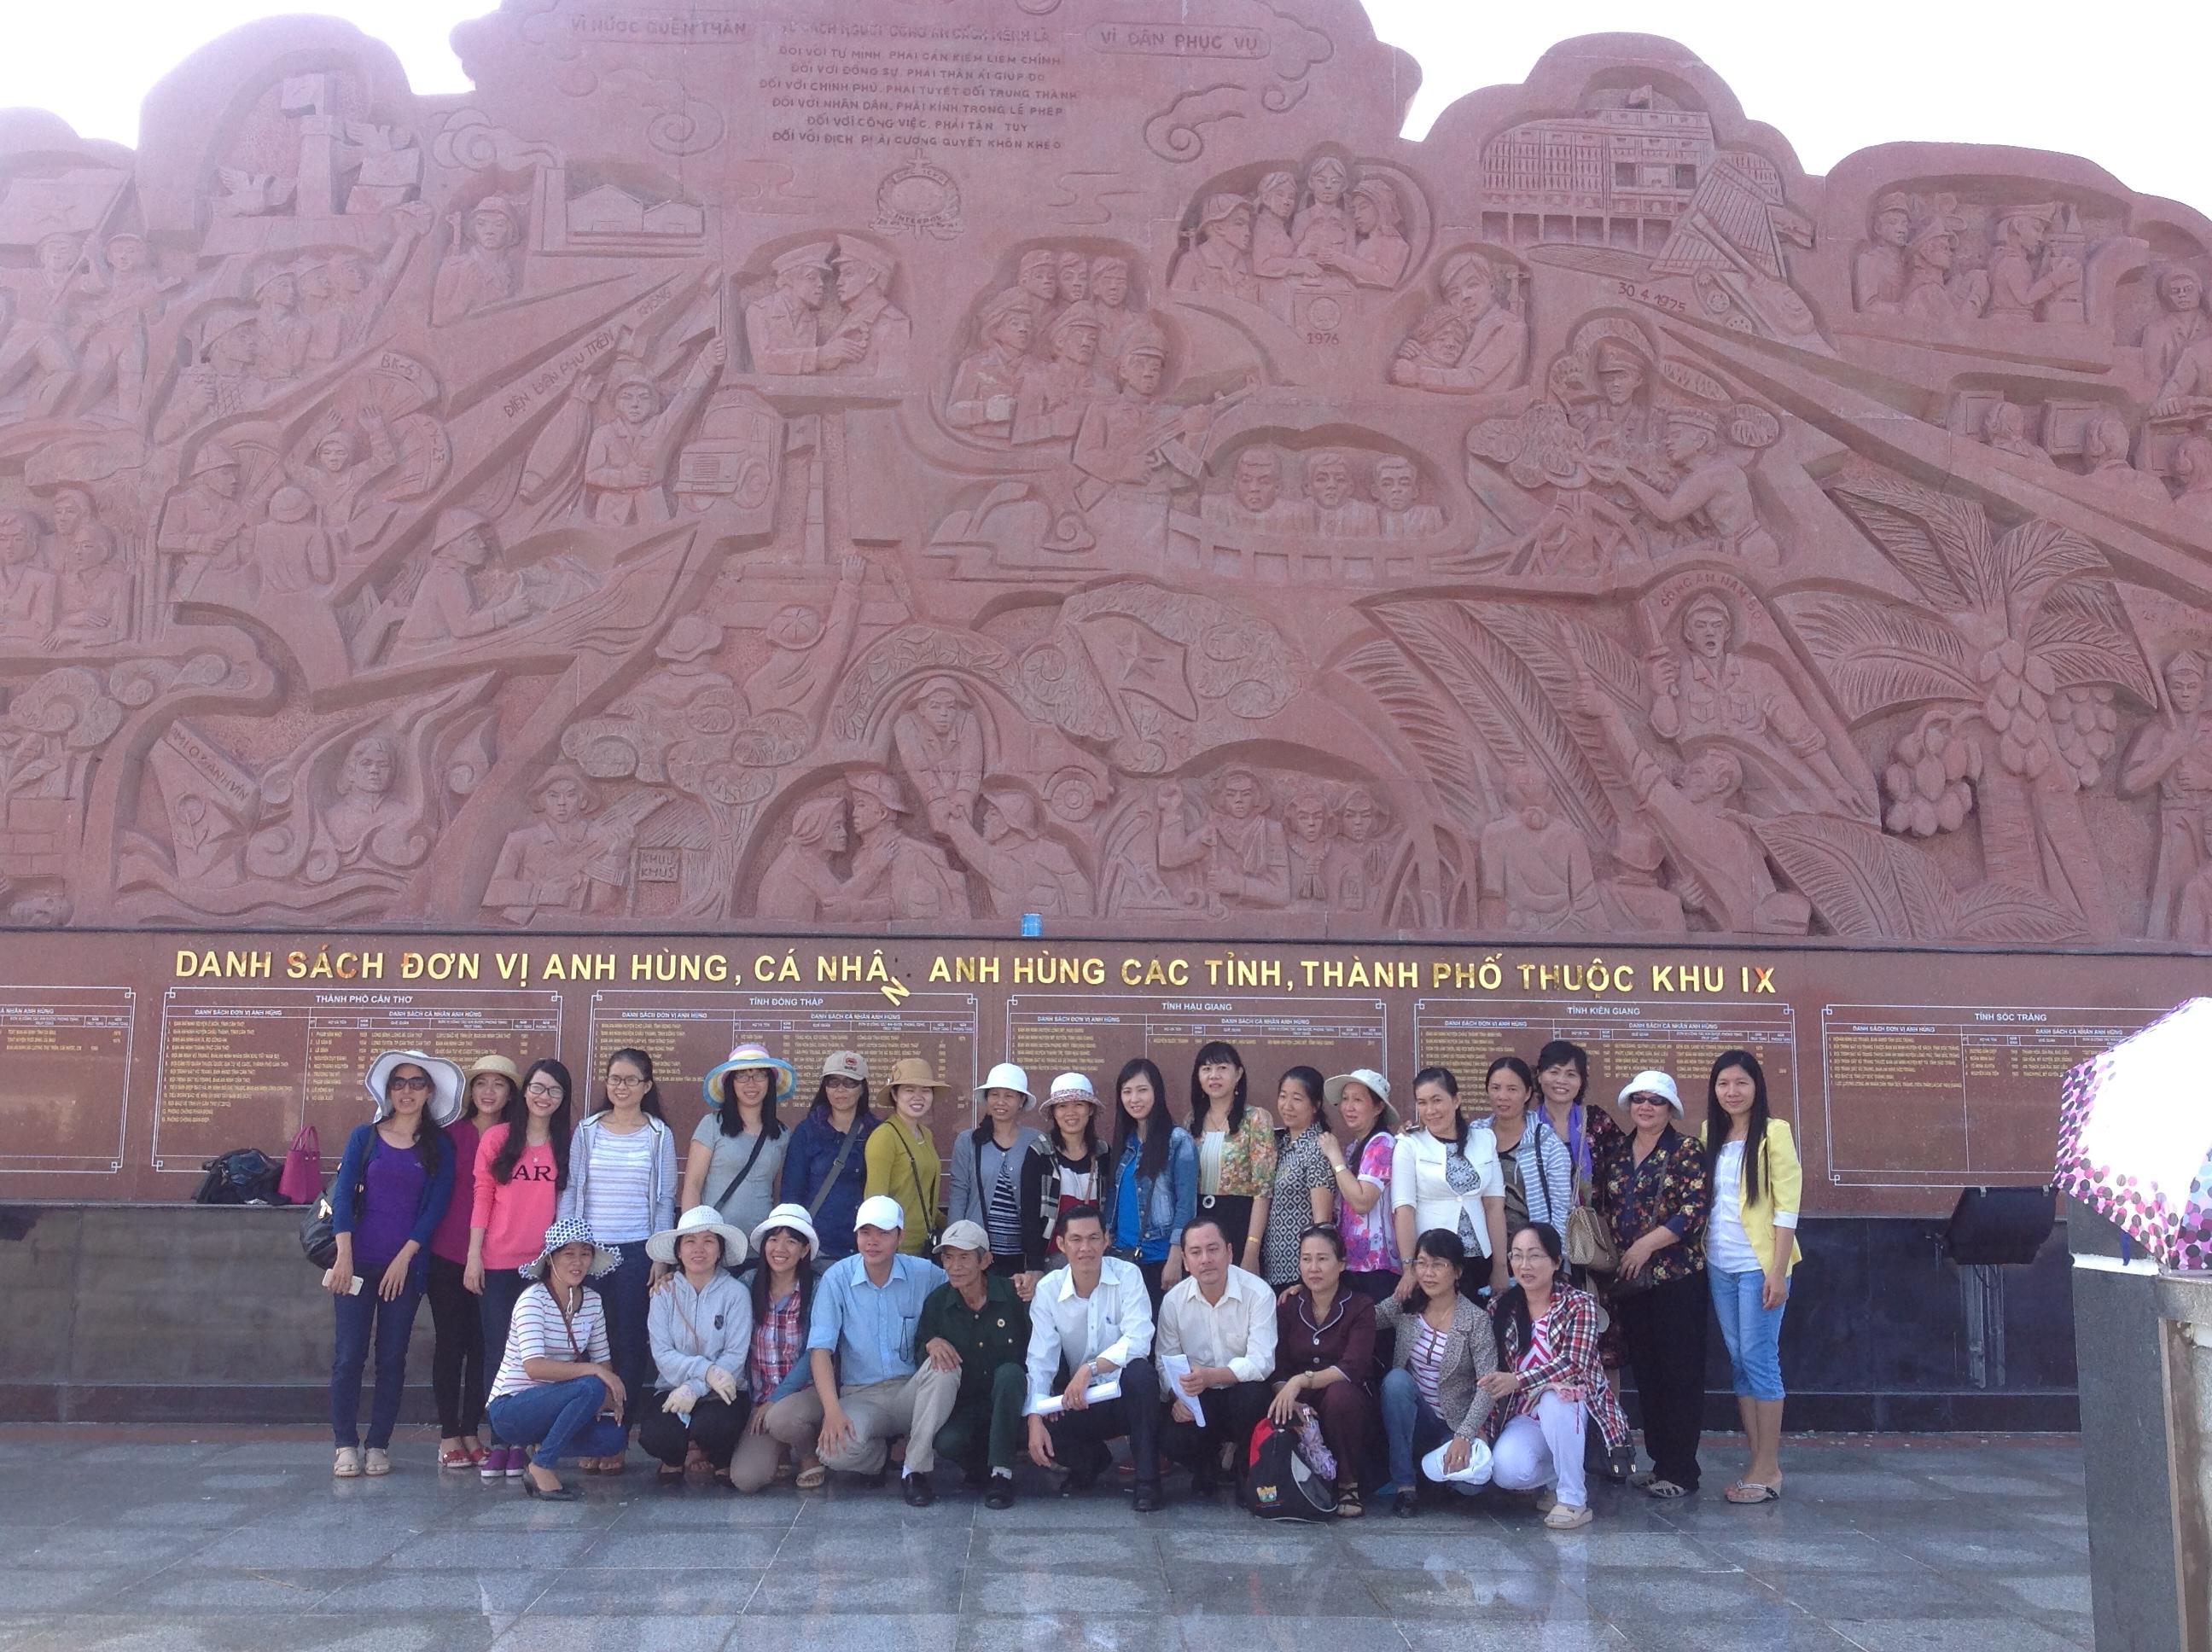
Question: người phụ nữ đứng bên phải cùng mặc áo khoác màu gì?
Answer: cô ấy mặc áo khoác màu vàng